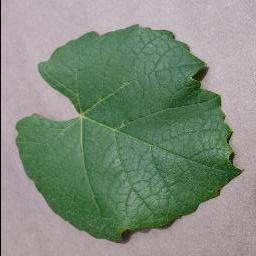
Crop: grape
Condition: healthy